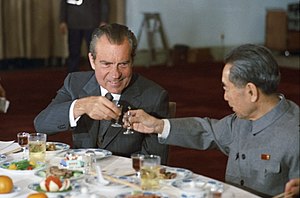
Nixons besøg i Kina i 1972
Richard Nixon og Zhou Enlai skåler
Nixons besøg i Kina i 1972 var et uventet besøg, som USAs daværende præsident Richard Nixon aflagde i Kina. Det lagde grunden til en normalisering af forholdet mellem de to lande. Besøget var det første, en amerikansk præsident havde aflagt i Folkerepublikken Kina, som på dette tidspunkt anså USA for at være en af sine mest indædte fjender.